Genkō yōshi

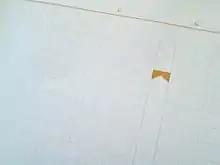
Popular design

While in the past "genkō yōshi" was used for all types of manuscript writing (essays, creative writing, news writing and so on), in most cases the advent of the computer means that this is now the preferred medium, although some Japanese word processing software still includes a "genkō yōshi" template. However, "genkō yōshi" is still very widely used, especially by students. Primary and secondary students in particular are required to hand in assignments written on "genkō yōshi", and essays for school entrance examinations are also written on the paper, making knowledge of the correct way to use "genkō yōshi" essential.